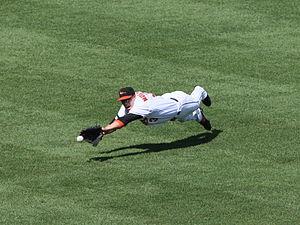
Lou Anibal Montañez est un voltigeur de baseball sous contrat avec les Cardinals de Saint-Louis de la Ligue majeure de baseball.